Mily Balakirev

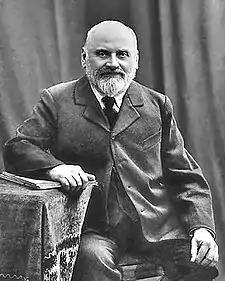
Balakirev in 1900

Mily Alexeyevich Balakirev was a Russian composer, pianist, and conductor known today primarily for his work promoting musical nationalism and his encouragement of more famous Russian composers, notably Pyotr Ilyich Tchaikovsky. He began his career as a pivotal figure, extending the fusion of traditional folk music and experimental classical music practices begun by composer Mikhail Glinka. In the process, Balakirev developed musical patterns that could express overt nationalistic feeling. After a nervous breakdown and consequent sabbatical, he returned to classical music but did not wield the same level of influence as before.